Monarchy in Manitoba

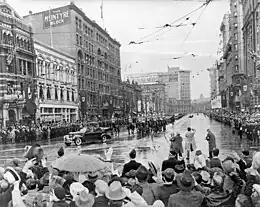
King George VI and Queen Elizabethh in Winnipeg, 1939

King Charles II in 1670 founded the Hudson's Bay Company by a royal charter that applied to the entire Hudson's Bay drainage basin, including the entirety of what is today Manitoba. The King gave governorship of the company to his cousin, Prince Rupert of the Rhine, and the territory came to be known as Rupert's Land.